Badminton at the 2020 Summer Olympics – Women's singles

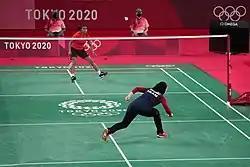
Match between Sorayya Aghaei and Fathimath Nabaaha Abdul Razzaq

The knockout stage was played from 29 July to 1 August. One round was held per day. This stage was a single-elimination tournament with a bronze medal match.